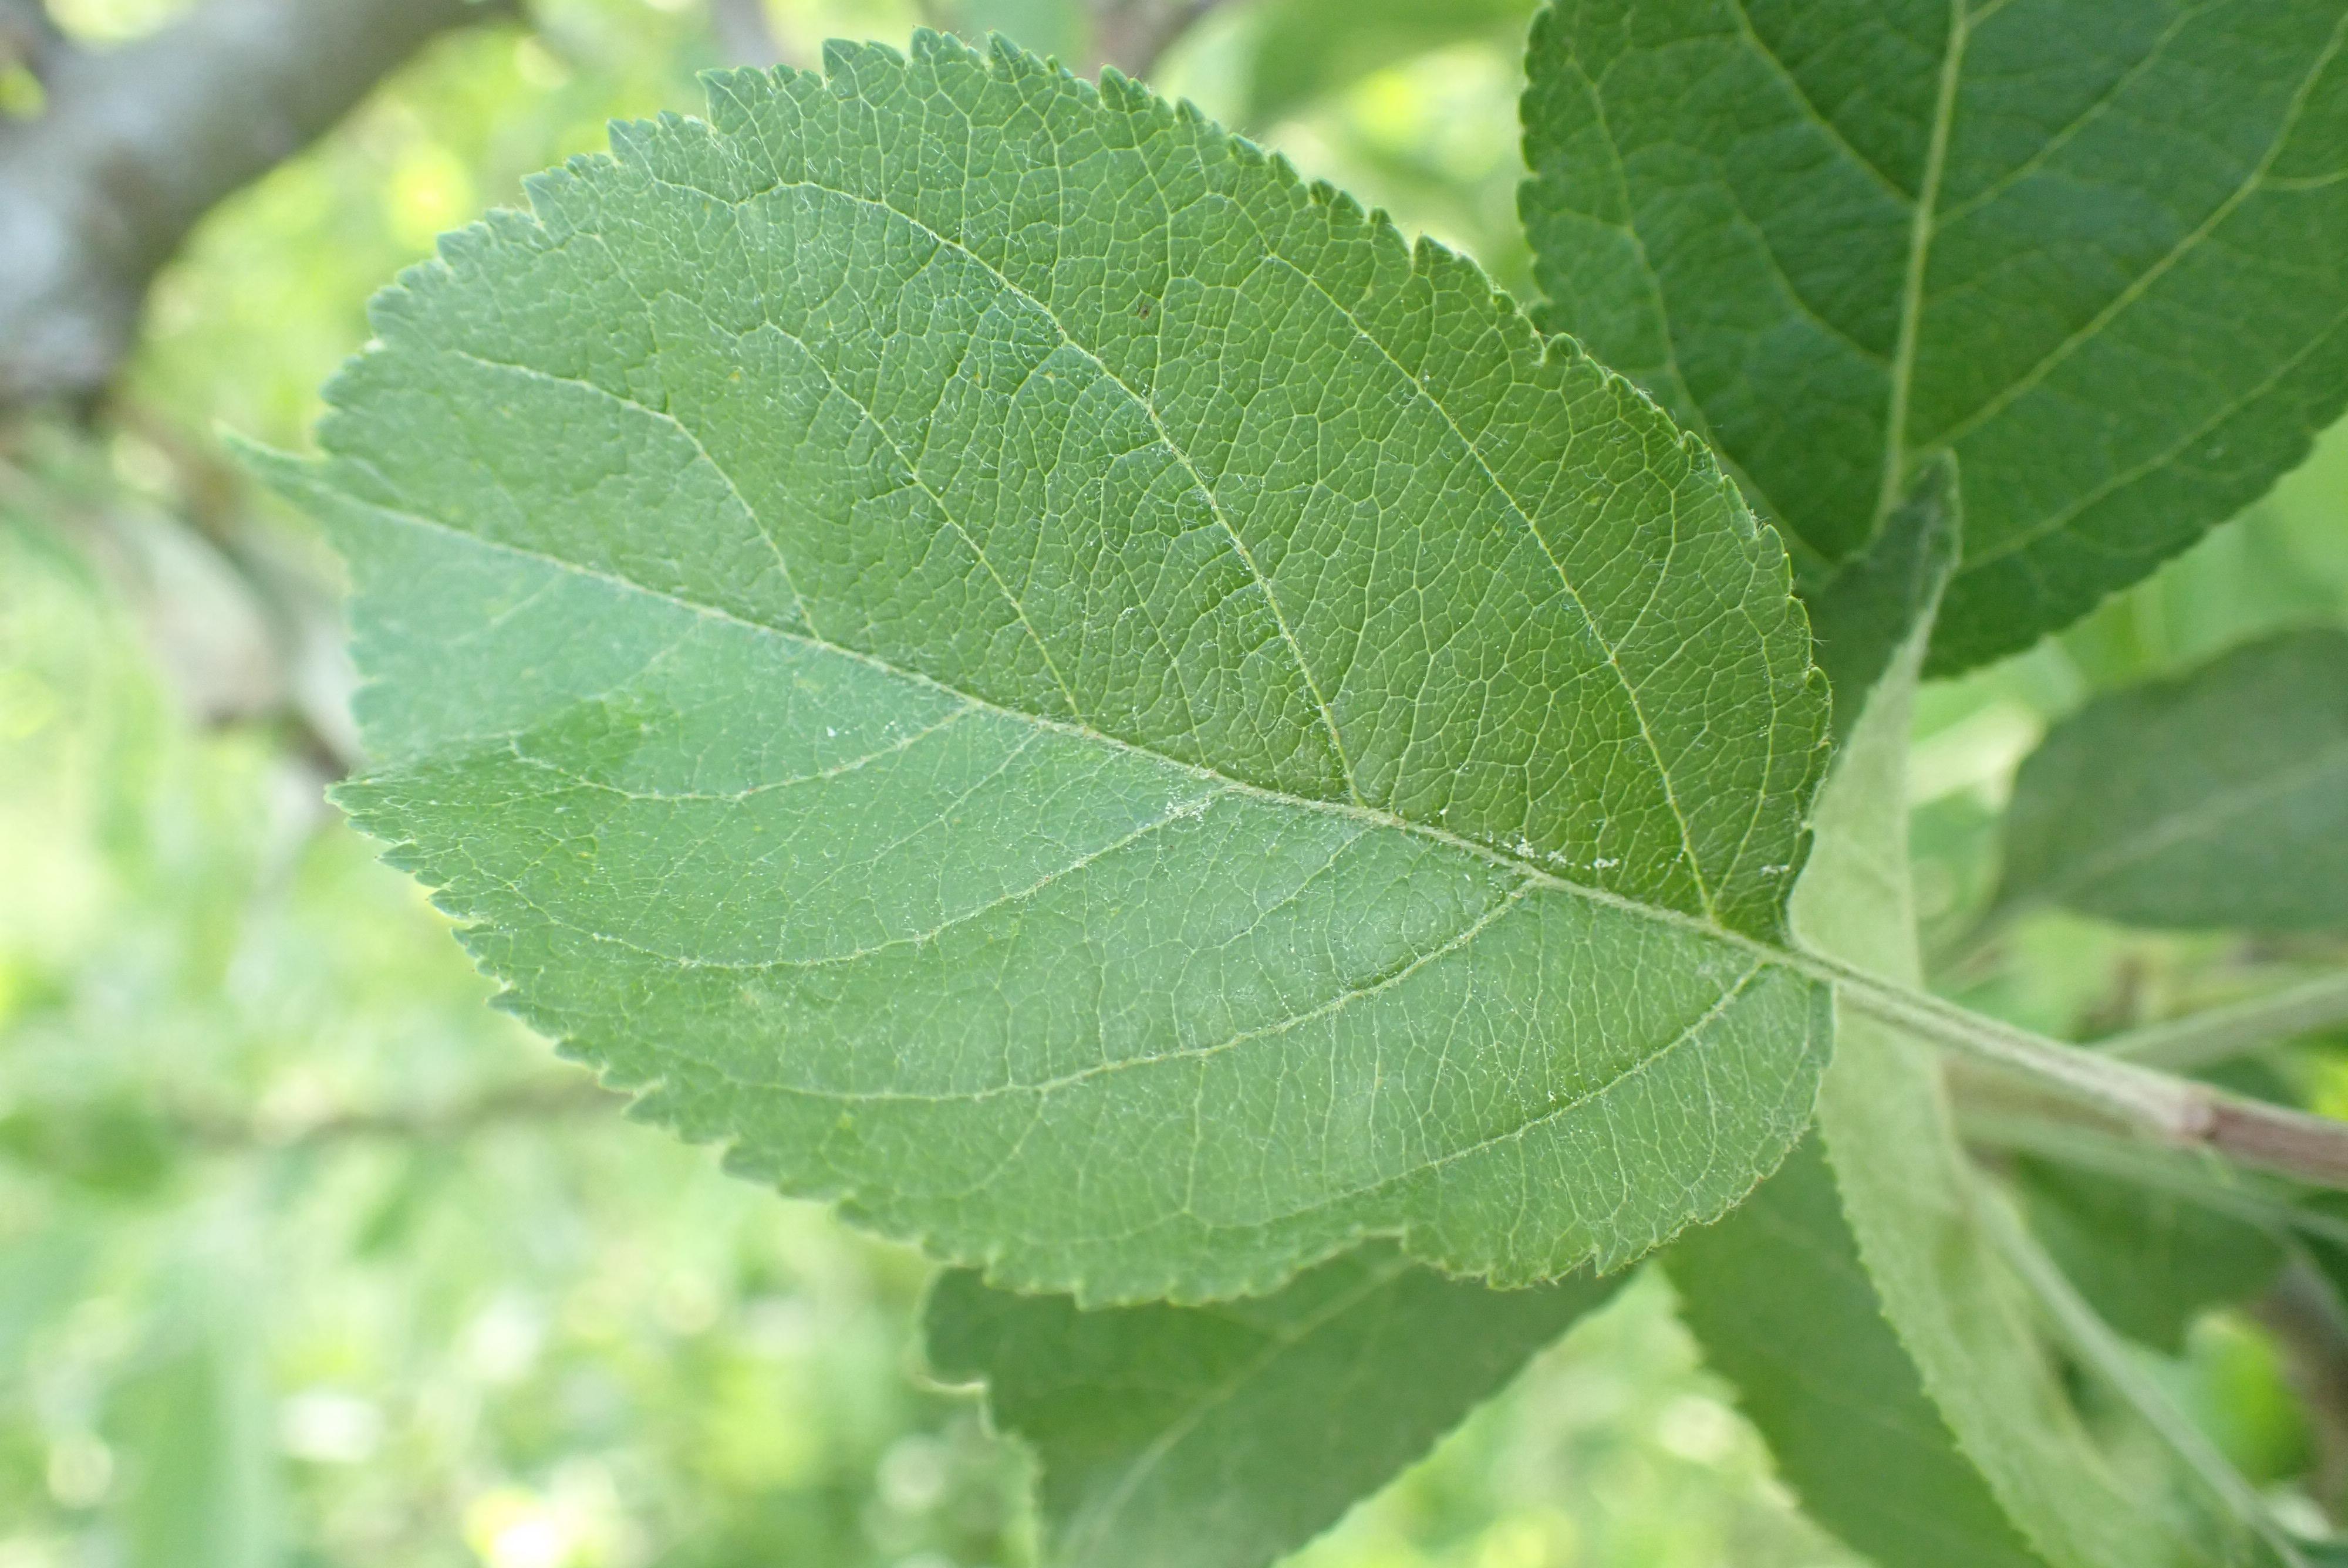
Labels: healthy